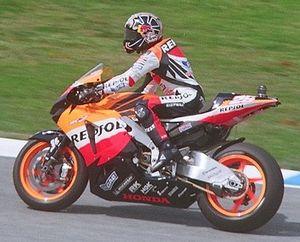
La Honda RC211V est un modèle de motocyclette de compétition du constructeur japonais Honda, équipée d’un moteur, 4 temps, V5 de 990 cm³.